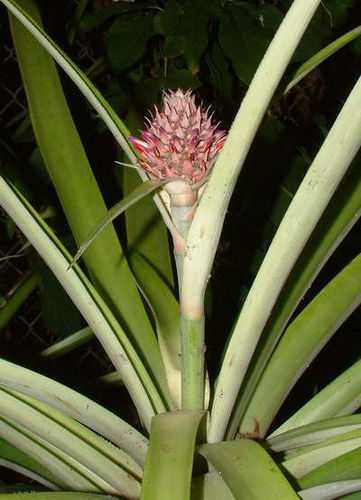
Label: Pineapple